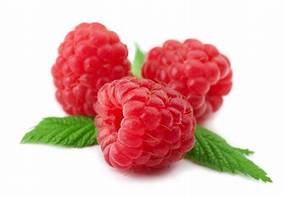
Label: raspberry